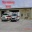
Label: ambulance